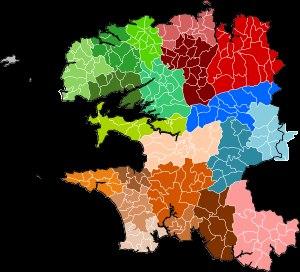
Les Finistériens votent de plus en plus souvent à gauche, mais on peut distinguer dans le département plusieurs aires au comportement électoral bien différent.